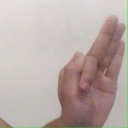
अक्षर: फ